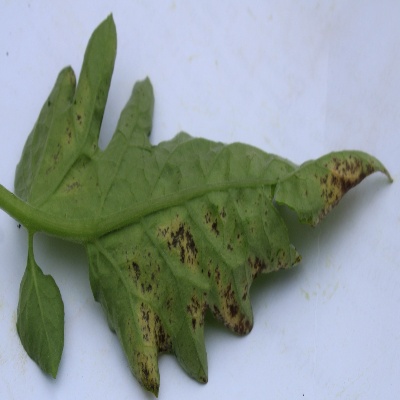
Crop: Tomato
Condition: septoria leaf spot